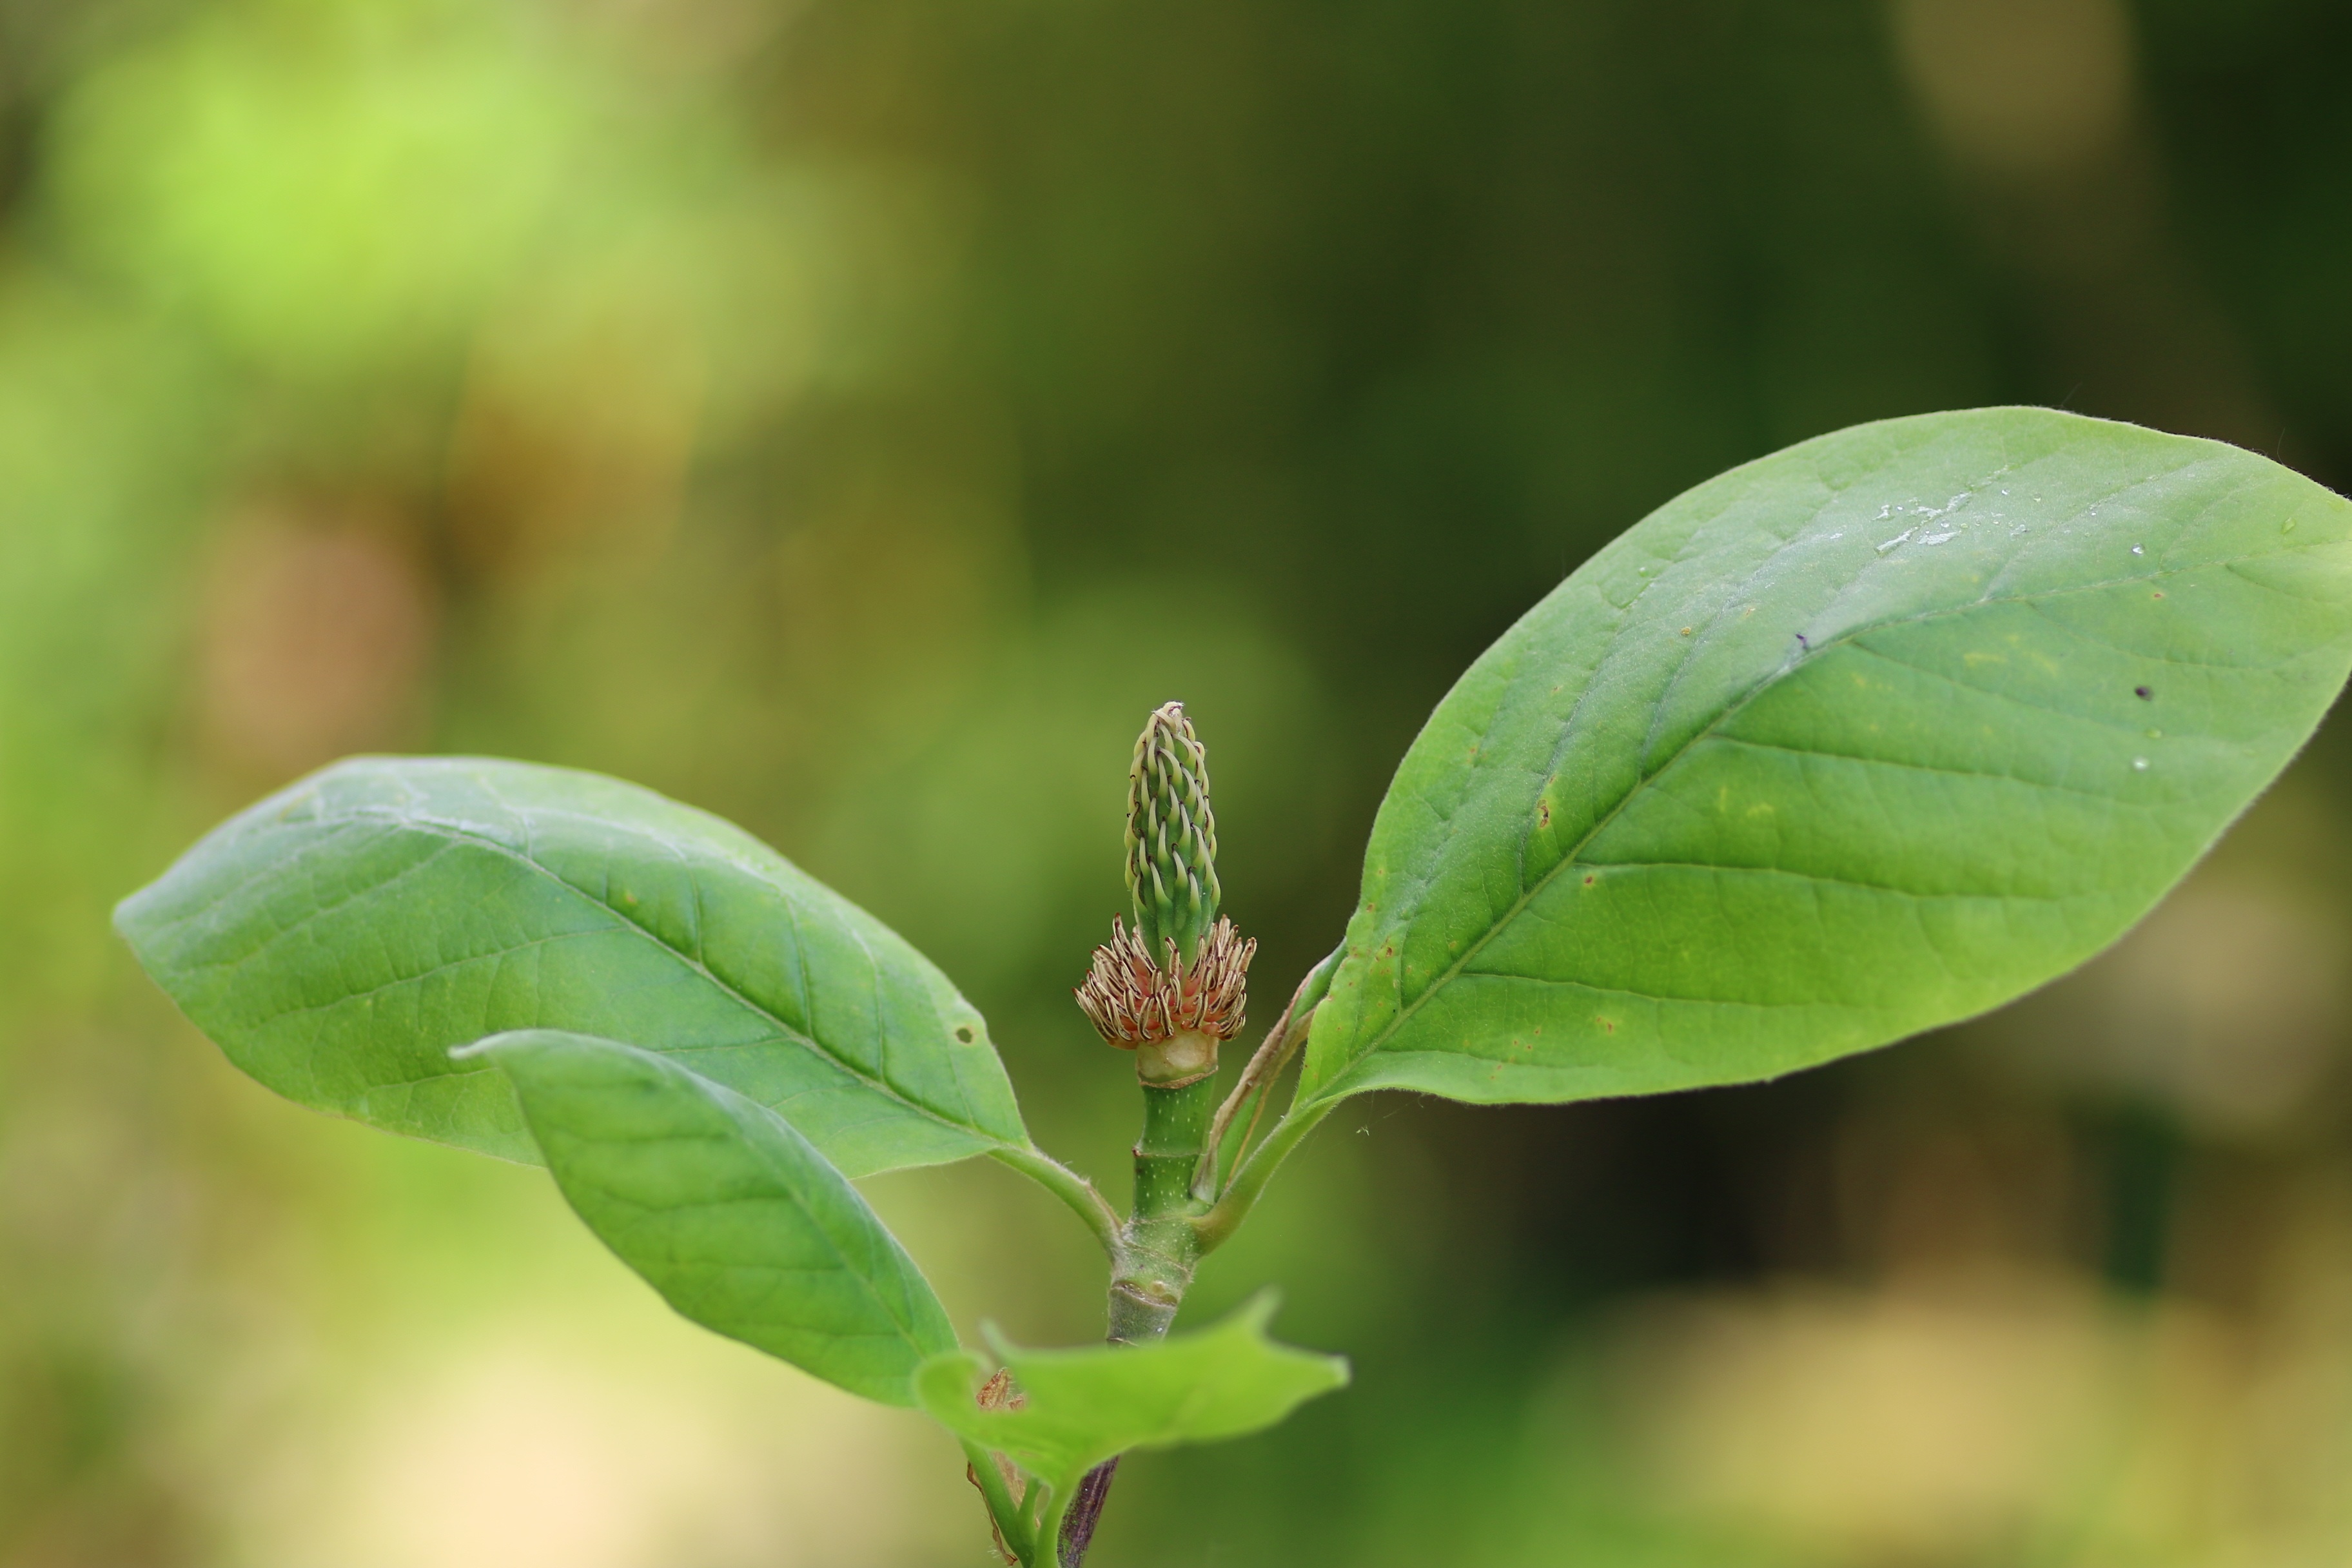
tree, nature, branch, plant, leaf, flower, green, produce, insect, botany, flora, fauna, wildflower, close up, shrub, magnolia, bud, faded, macro photography, flowering plant, plant stem, land plant